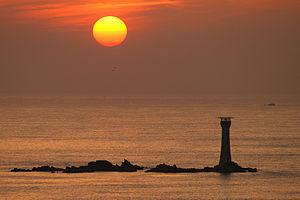
Les Hanois ou Les Hanoveaux forment un archipel d'îles et d'îlots situé au large de la côte occidentale de l'île de Guernesey. Elles dépendent de la paroisse de Pleinmont-Torteval.
Le phare Les Hanois est un phare qui s'élève au large de la côte occidentale de l'île de Guernesey, une des îles Anglo-Normandes.